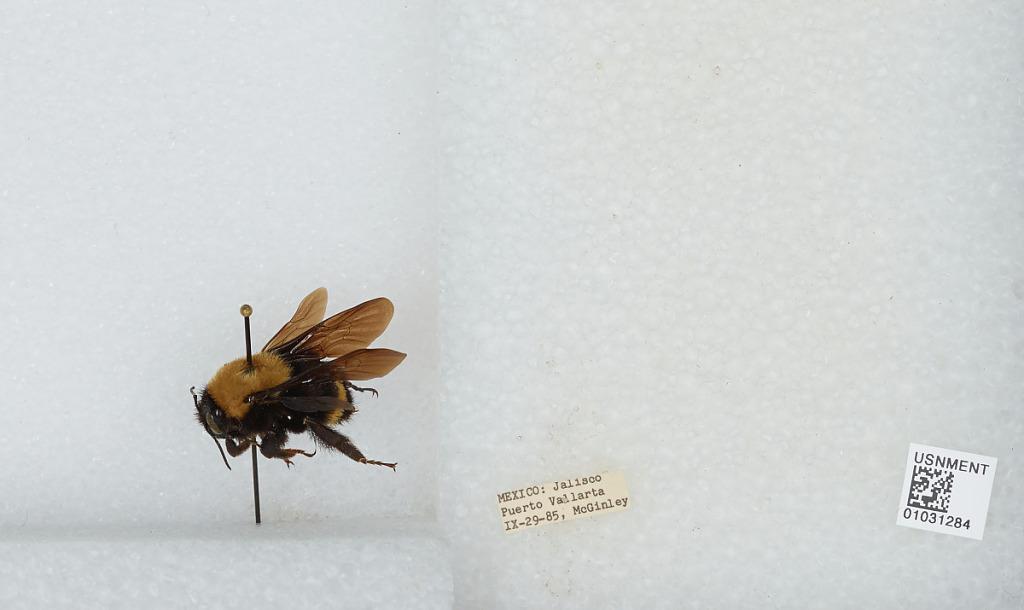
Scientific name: Bombus (Fervidobombus) steindachneri Handlirsch
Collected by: McGinley
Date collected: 1985-9-29
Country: Mexico
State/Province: Jalisco
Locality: Puerto Vallarta